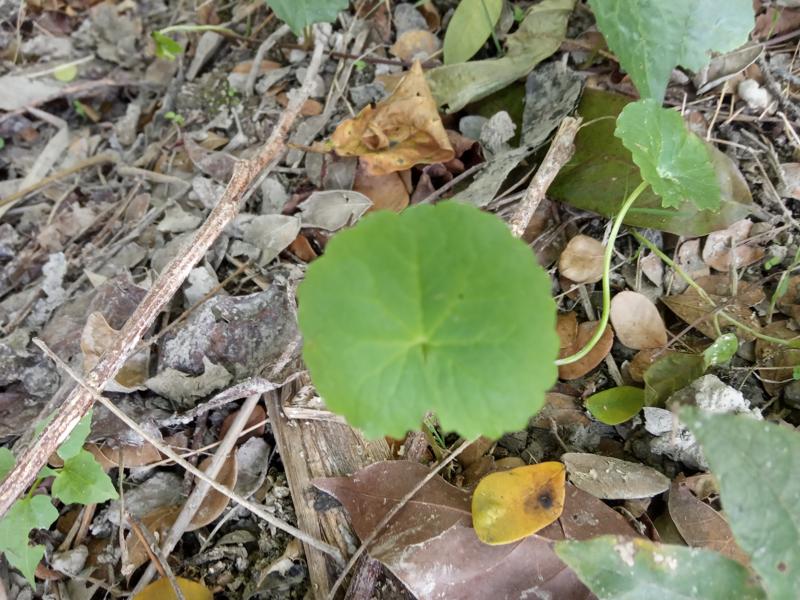
Weed species: Centella asiatica